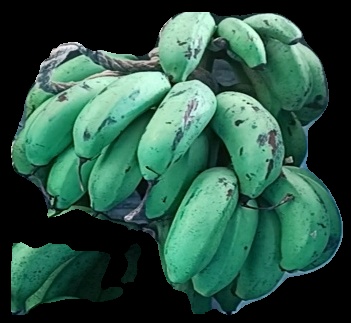
Variety: rasbale
Grade: grade2